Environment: real
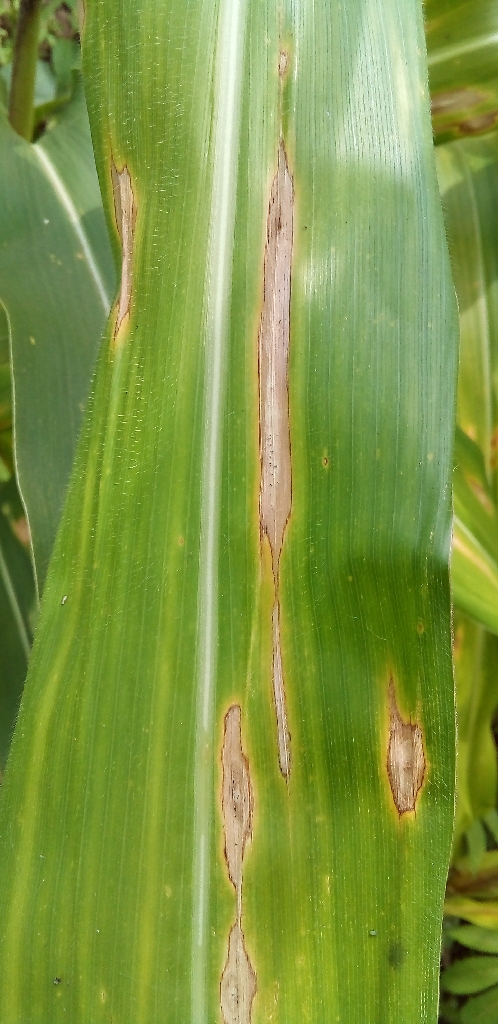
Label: northern_corn_leaf_blight